Protestant liturgy

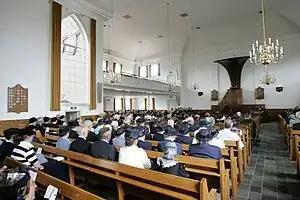
Congregants attend the Divine Service in a Dutch Reformed Church, Doornspijk

The origins of the liturgy are in John Calvin's Geneva, which became the model for all continental Reformed worship, and by the end of the sixteenth century a fixed liturgy was being used by all Reformed churches. Dutch Reformed churches developed an order of worship in refugee churches in England and Germany which was ratified at synods in Dordrecht in 1574 and 1578. The form emphasizes self-examination between the words of institution and communion consisting of accepting the misery of one's sin, assurance of mercy, and turning away those who are unrepentant. Calvin did not insist on having explicit biblical precedents for every element of worship, but looked to the early church as his model and retained whatever he considered edifying. The liturgy was entirely in the vernacular, and the people were to participate in the prayers.